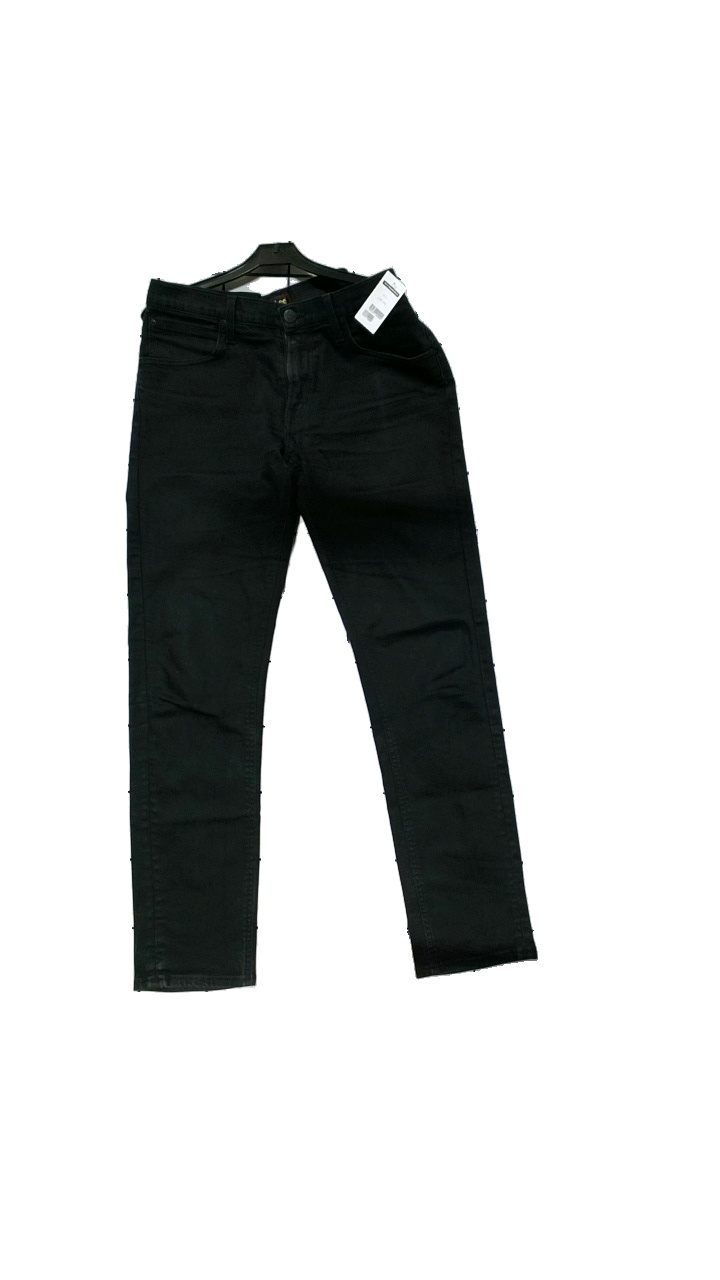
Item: Jeans (Unisex)
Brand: Lee
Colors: Black
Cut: Regular
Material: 98% cotton, 2% elastane
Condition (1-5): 4
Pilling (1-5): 4
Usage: Reuse
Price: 150-250